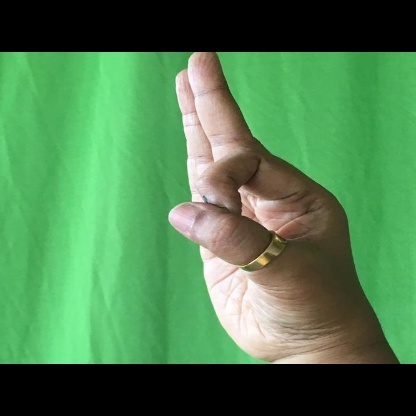
Mudra: Aralam